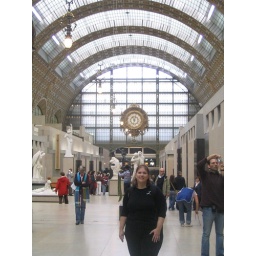
This spacious museum started life as a train station. Note the ornate clock in the distance.